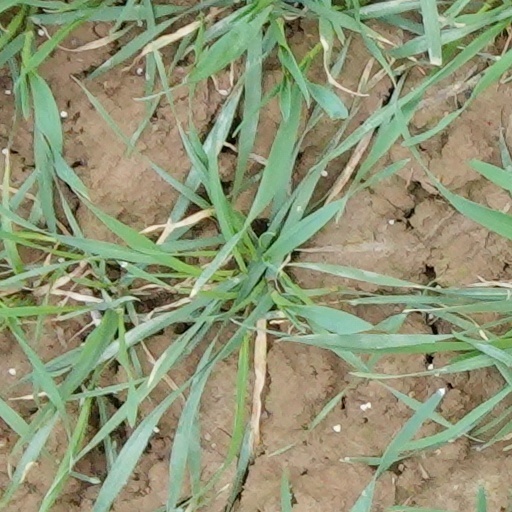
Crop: wheat